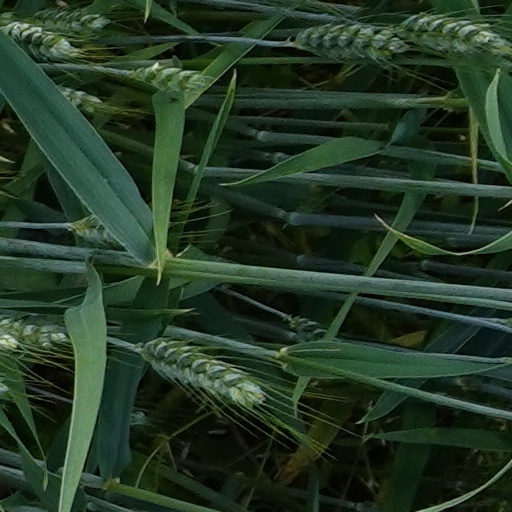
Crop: wheat